Falubaz Zielona Góra

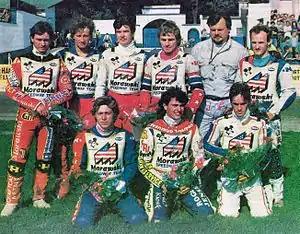
1991 championship team

The 1980s saw a period of significant success for the club; they won their first team gold medal in 1981 and followed this up by defending their crown in 1982. In addition, Andrzej Huszcza won the 1982 Polish Individual Speedway Championship. Other riders at the time included Henryk Olszak, Maciej Jaworek and Jan Krzystyniak.